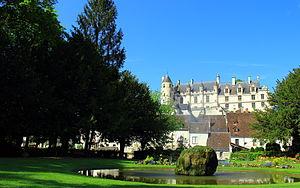
Château de Loches